Major histocompatibility complex and sexual selection

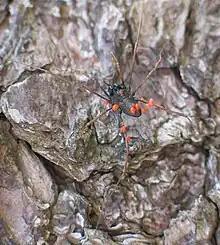
Parasites are in a constant arms race with their host: harvestman suffering from mite pest

The inbreeding avoidance hypothesis has less to do with host-parasite relationships than does the heterozygote advantage hypothesis or the Red Queen hypothesis. The extreme diversity in the MHC would cause individuals sharing MHC alleles to be more likely to be related. As a result, one function of MHC-disassortative mating would be to avoid mating with family members and any harmful genetic consequences that could occur as a result. The hypothesis states that inbreeding increases the amount of overall homozygosity—not just locally in the MHC, so an increase in genetic homozygosity may be accompanied not only by the expression of recessive diseases and mutations, but by the loss of any potential heterozygote advantage as well. Animals only rarely avoid inbreeding. The inbreeding avoidance hypothesis has been "ruled out as an explanation for the observed pattern of MHC-dependent mate preference" because relatedness is not associated with mate choice.